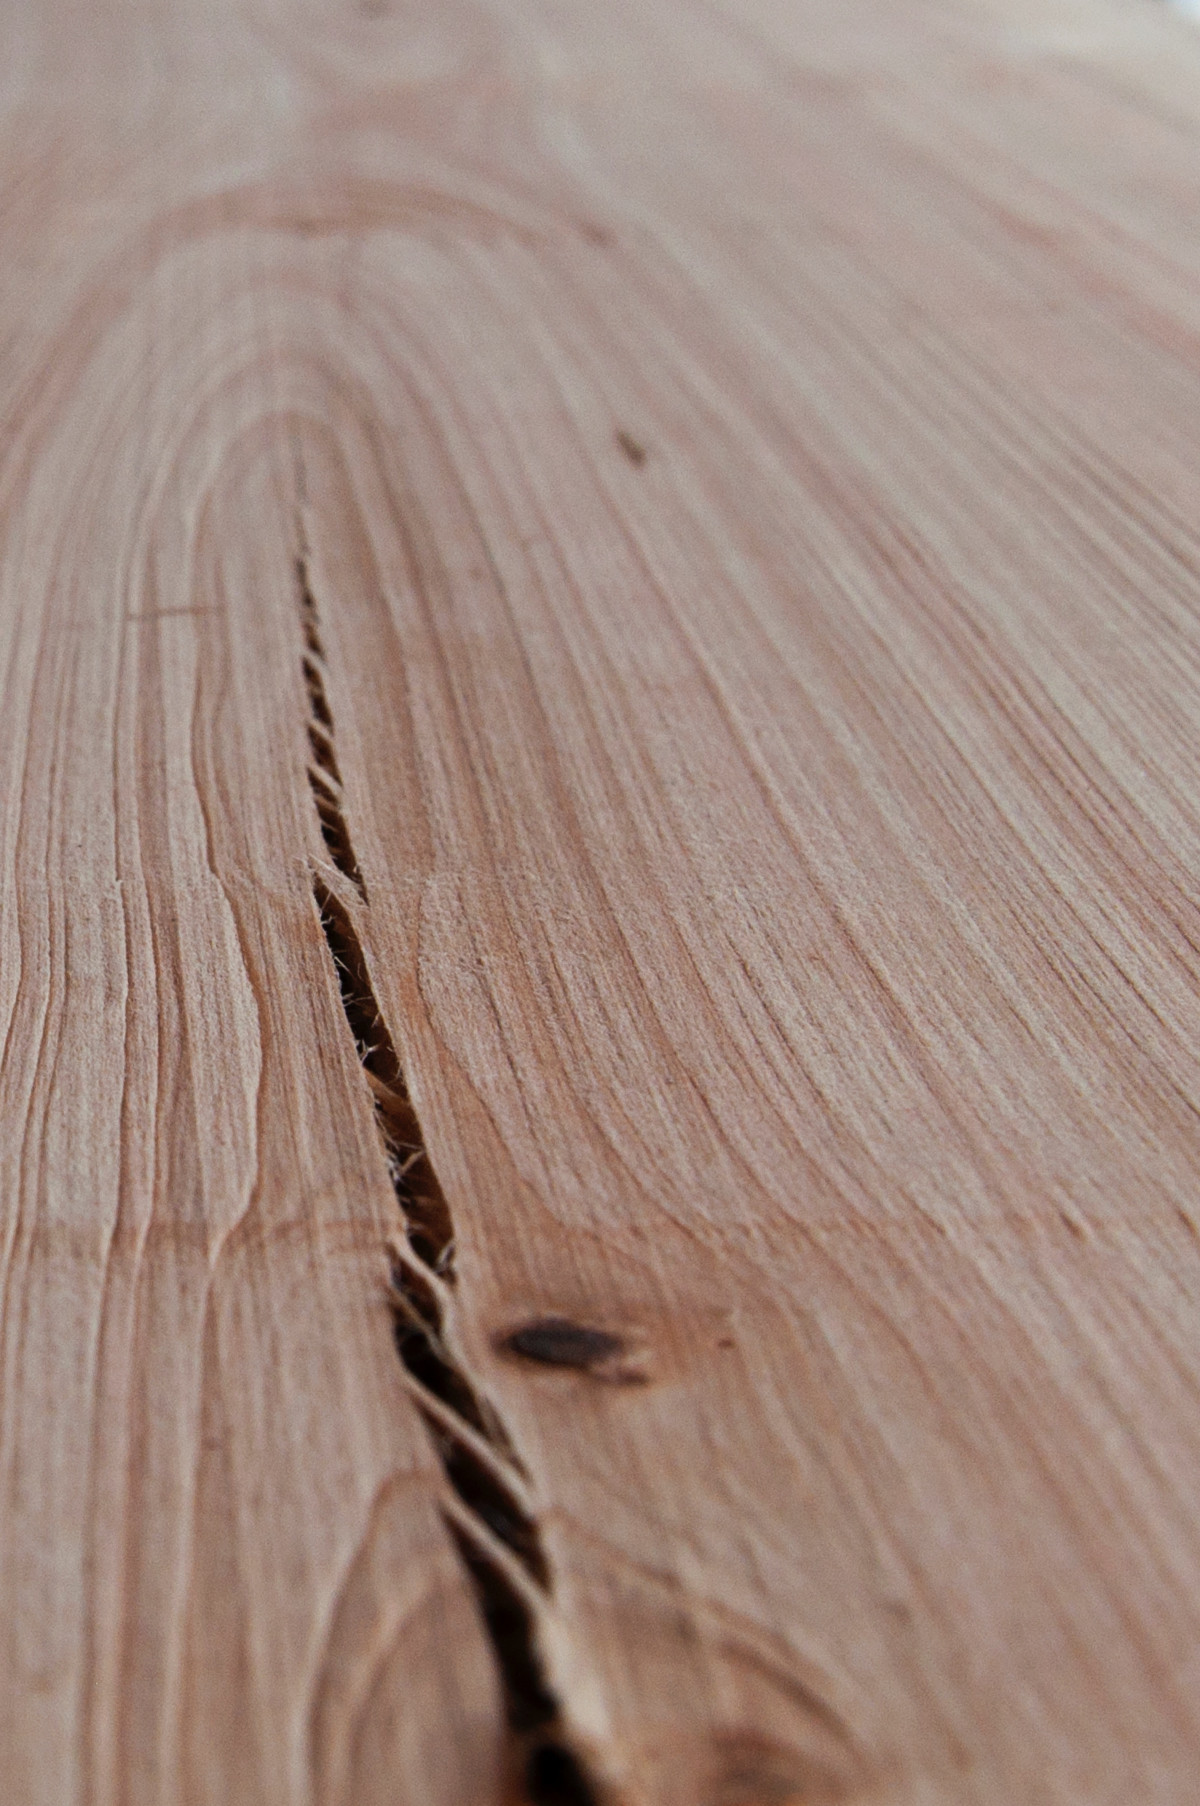
Tags: wing, leaf, floor, soil, close up, hardwood, plywood, wood flooring, natural environment